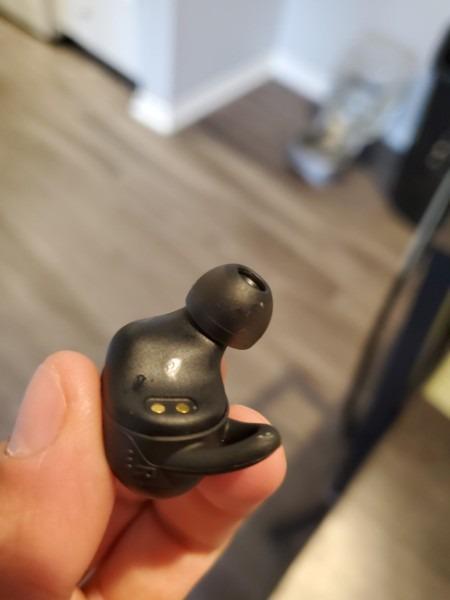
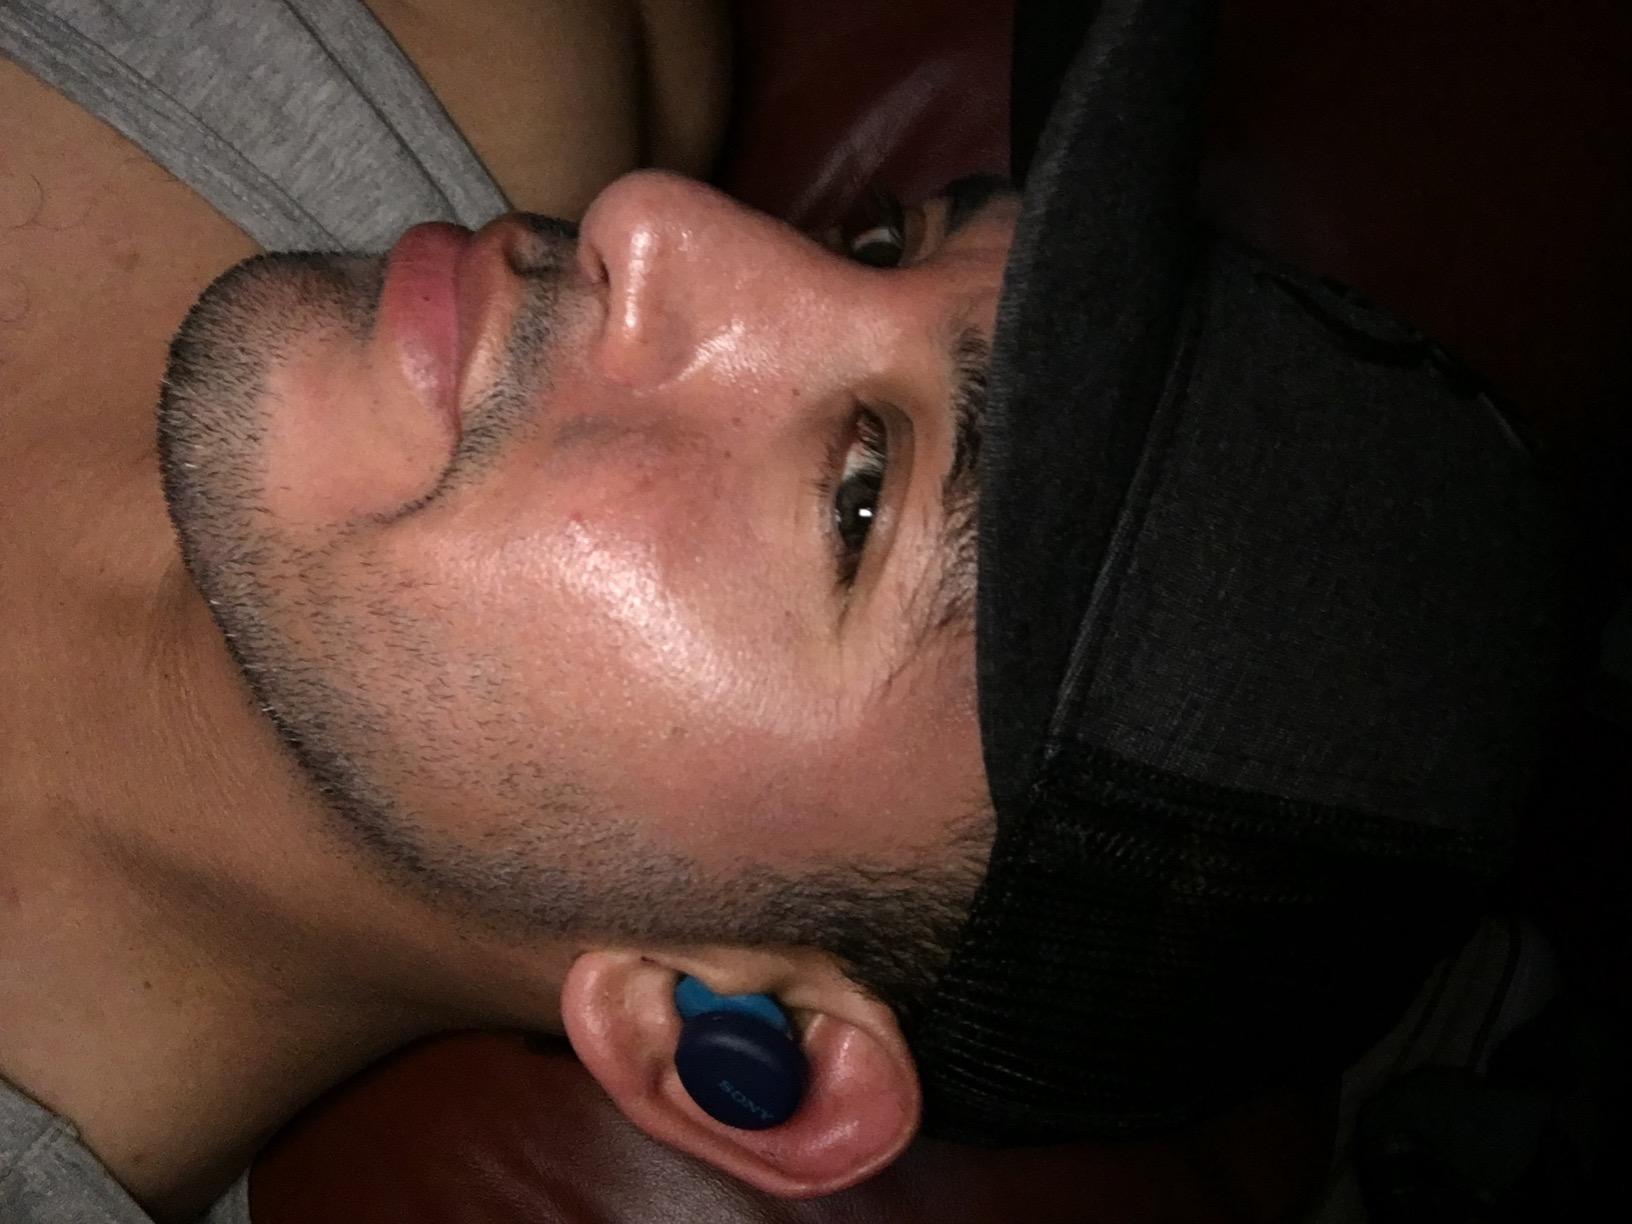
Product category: earbuds
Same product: no